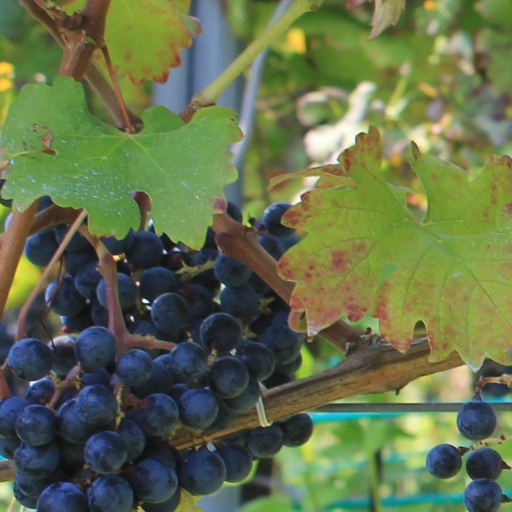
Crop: grape